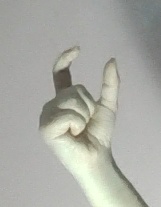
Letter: nun